Capture of Afulah and Beisan

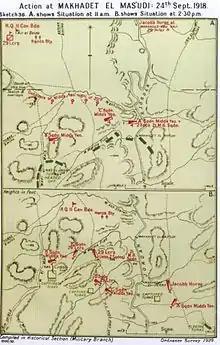
Falls Sketch Map 36: Action at Makhadet el Mas'udi on 24 September 1918

The Jisr ed Damieh bridge, which carried the Wadi Fara road from Nablus across the Jordan River, was captured on 22 September by Meldrum's Force, comprising the New Zealand Mounted Rifles Brigade and 1st and 2nd Battalions, British West Indies Regiment, supported by artillery. All fords south of this bridge were also denied to the enemy.